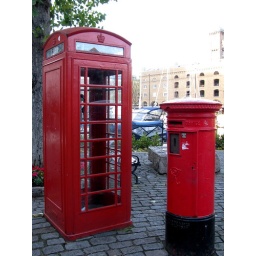
ET call home by phone or postcard